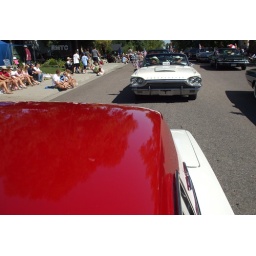
Another blue sky day in Louisville